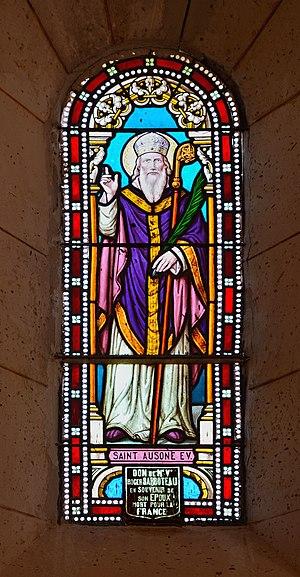
Vitrail représentant Saint Ausone, chœur de l'église de Deviat, Charente, France.
Saint Ausone est né à Mortagne-sur-Gironde, sur la rive droite de l'estuaire de la Gironde, avant de devenir le premier évêque d'Angoulême. Il est fêté le 22 mai.